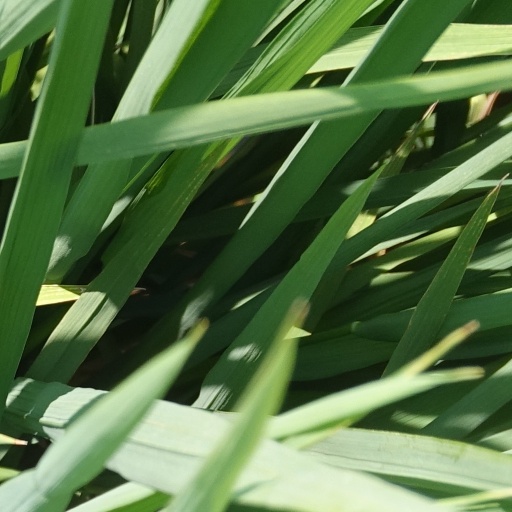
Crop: rice